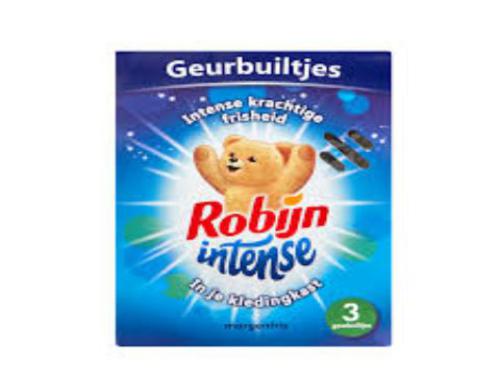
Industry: Necessities